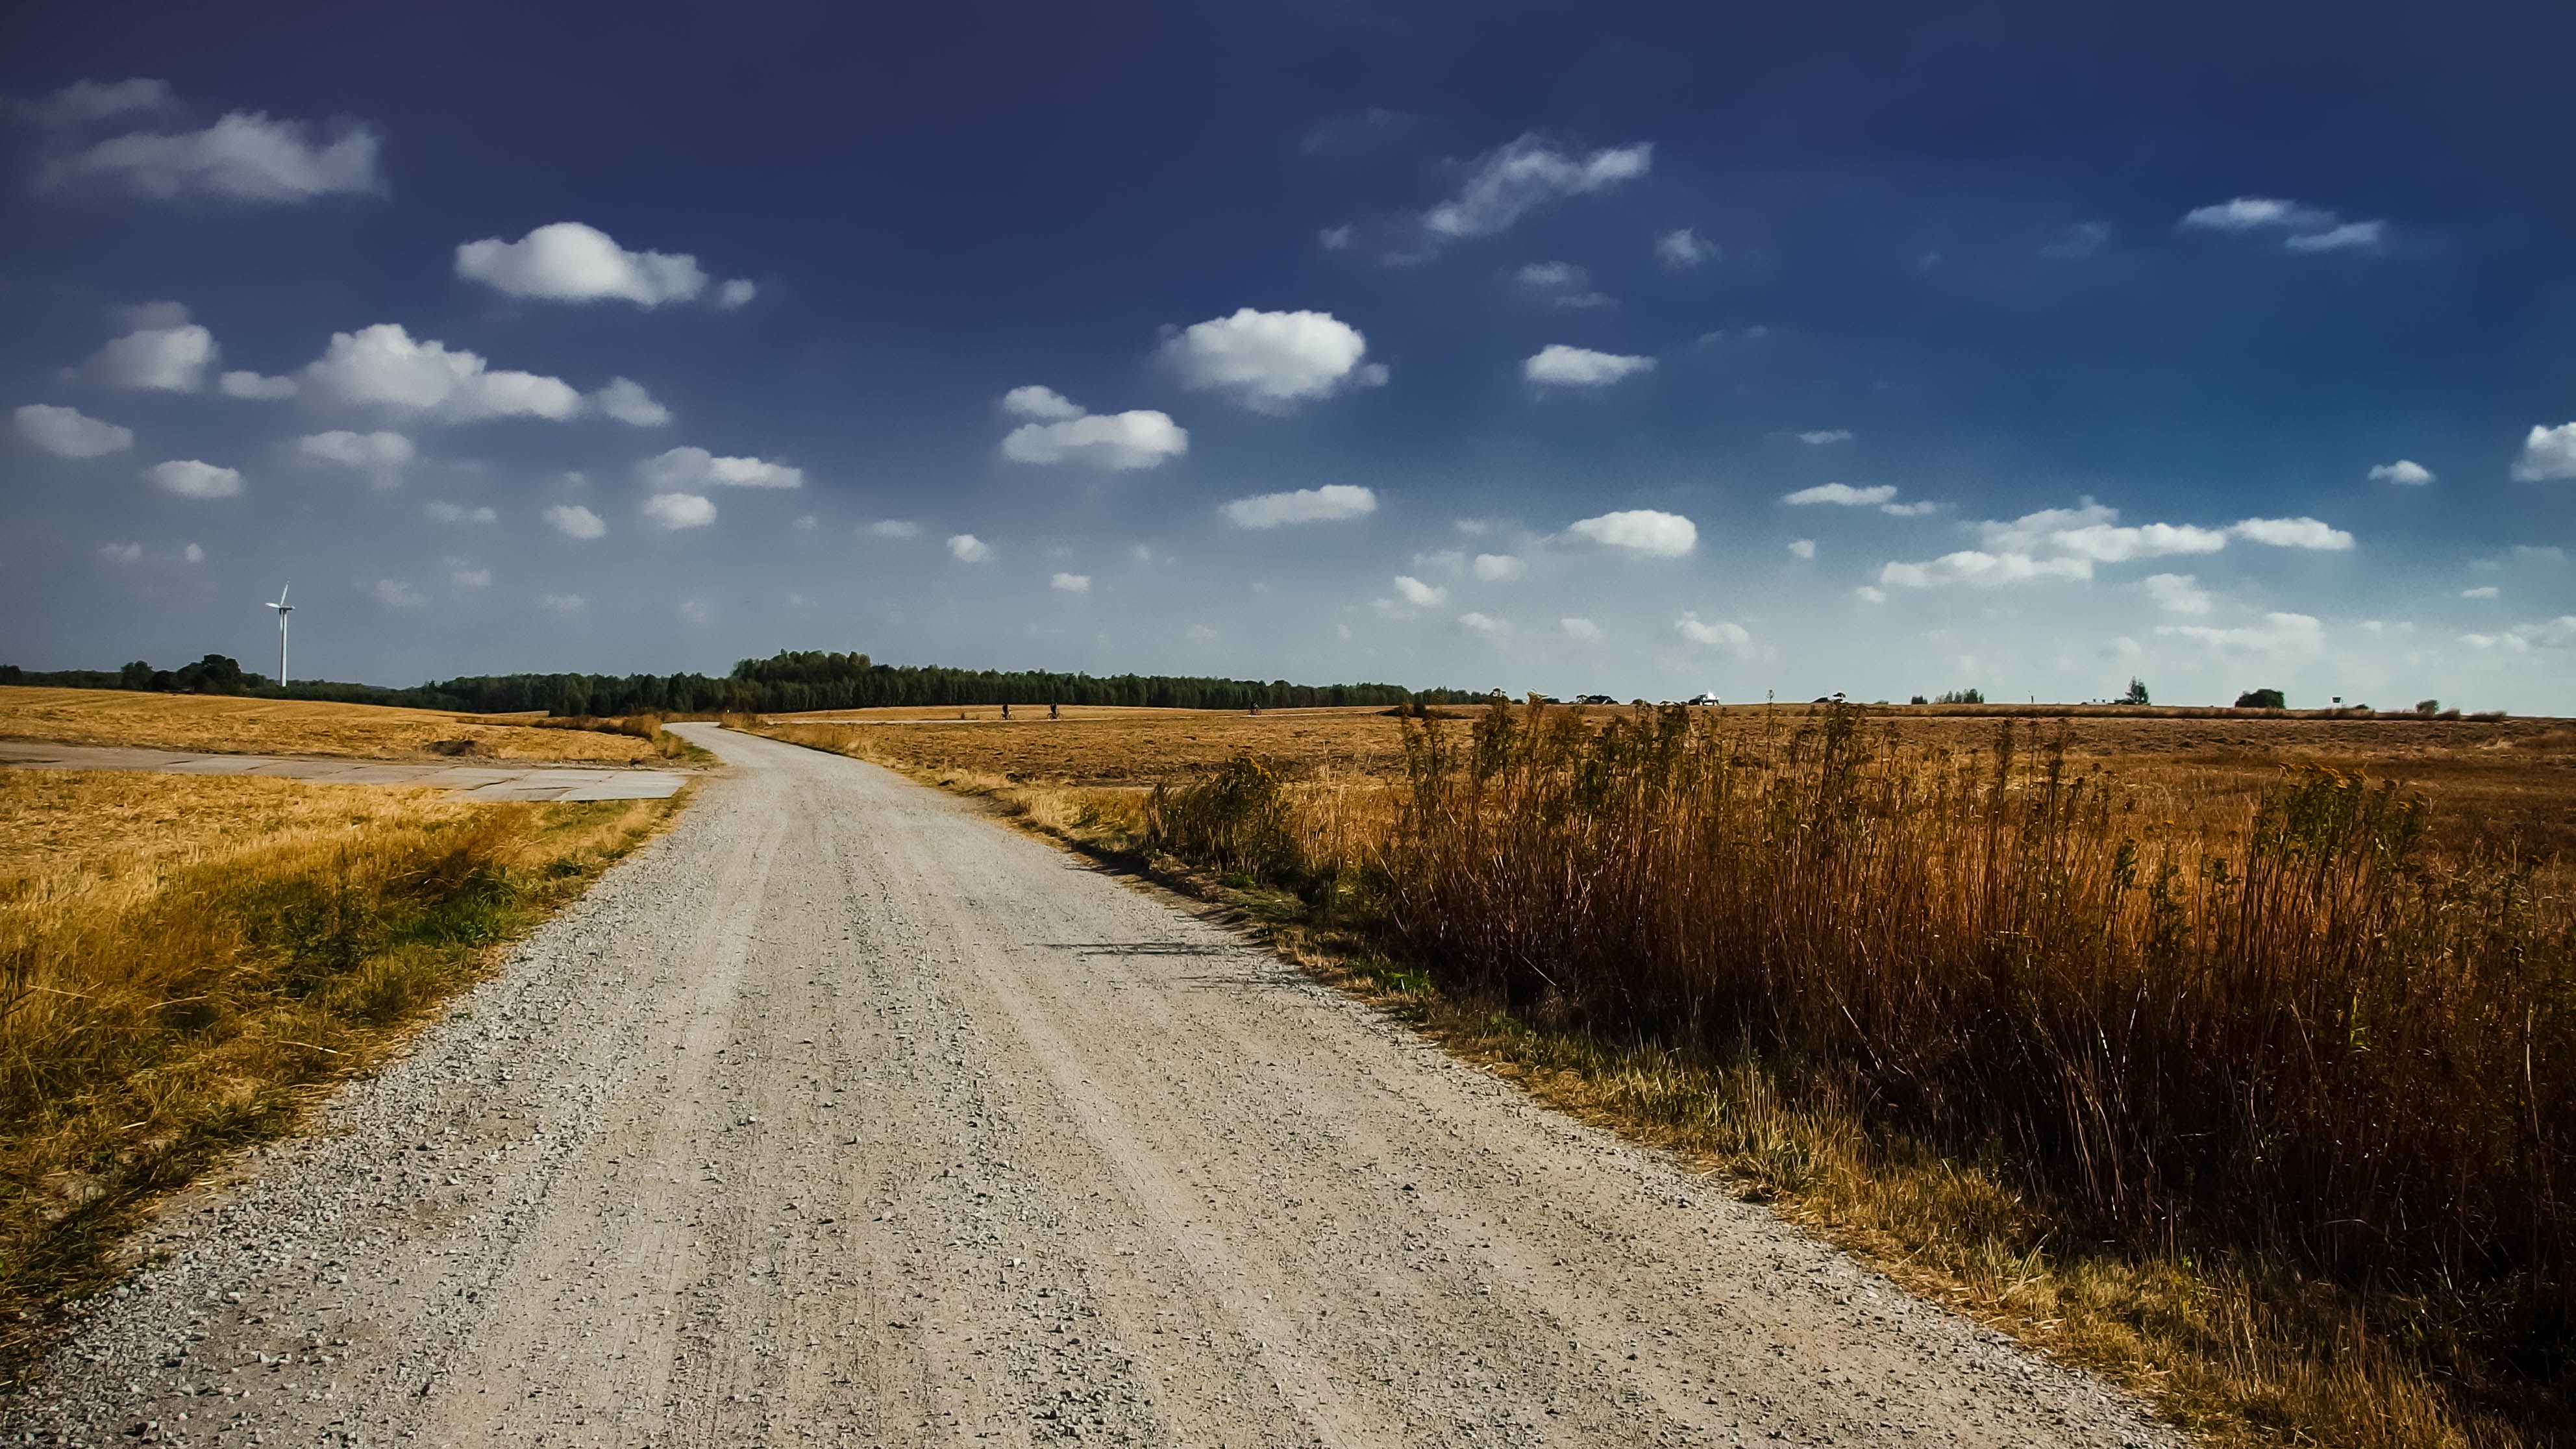
landscape, nature, grass, horizon, cloud, sky, road, field, prairie, morning, hill, highway, dirt road, soil, agriculture, plain, road trip, grassland, infrastructure, habitat, rural area, natural environment, grass family